Ary Renan

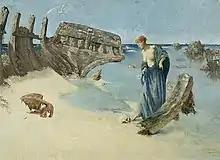
"Jeune fille contemplant un Crâne près d'un Bateau naufragé au Bord de la Mer - Ile de Bréhat" (1892) by Ary Renan

Cornelius Ary Renan (1857 – 4 August 1900) was a French Symbolist painter and anti-clerical social activist.